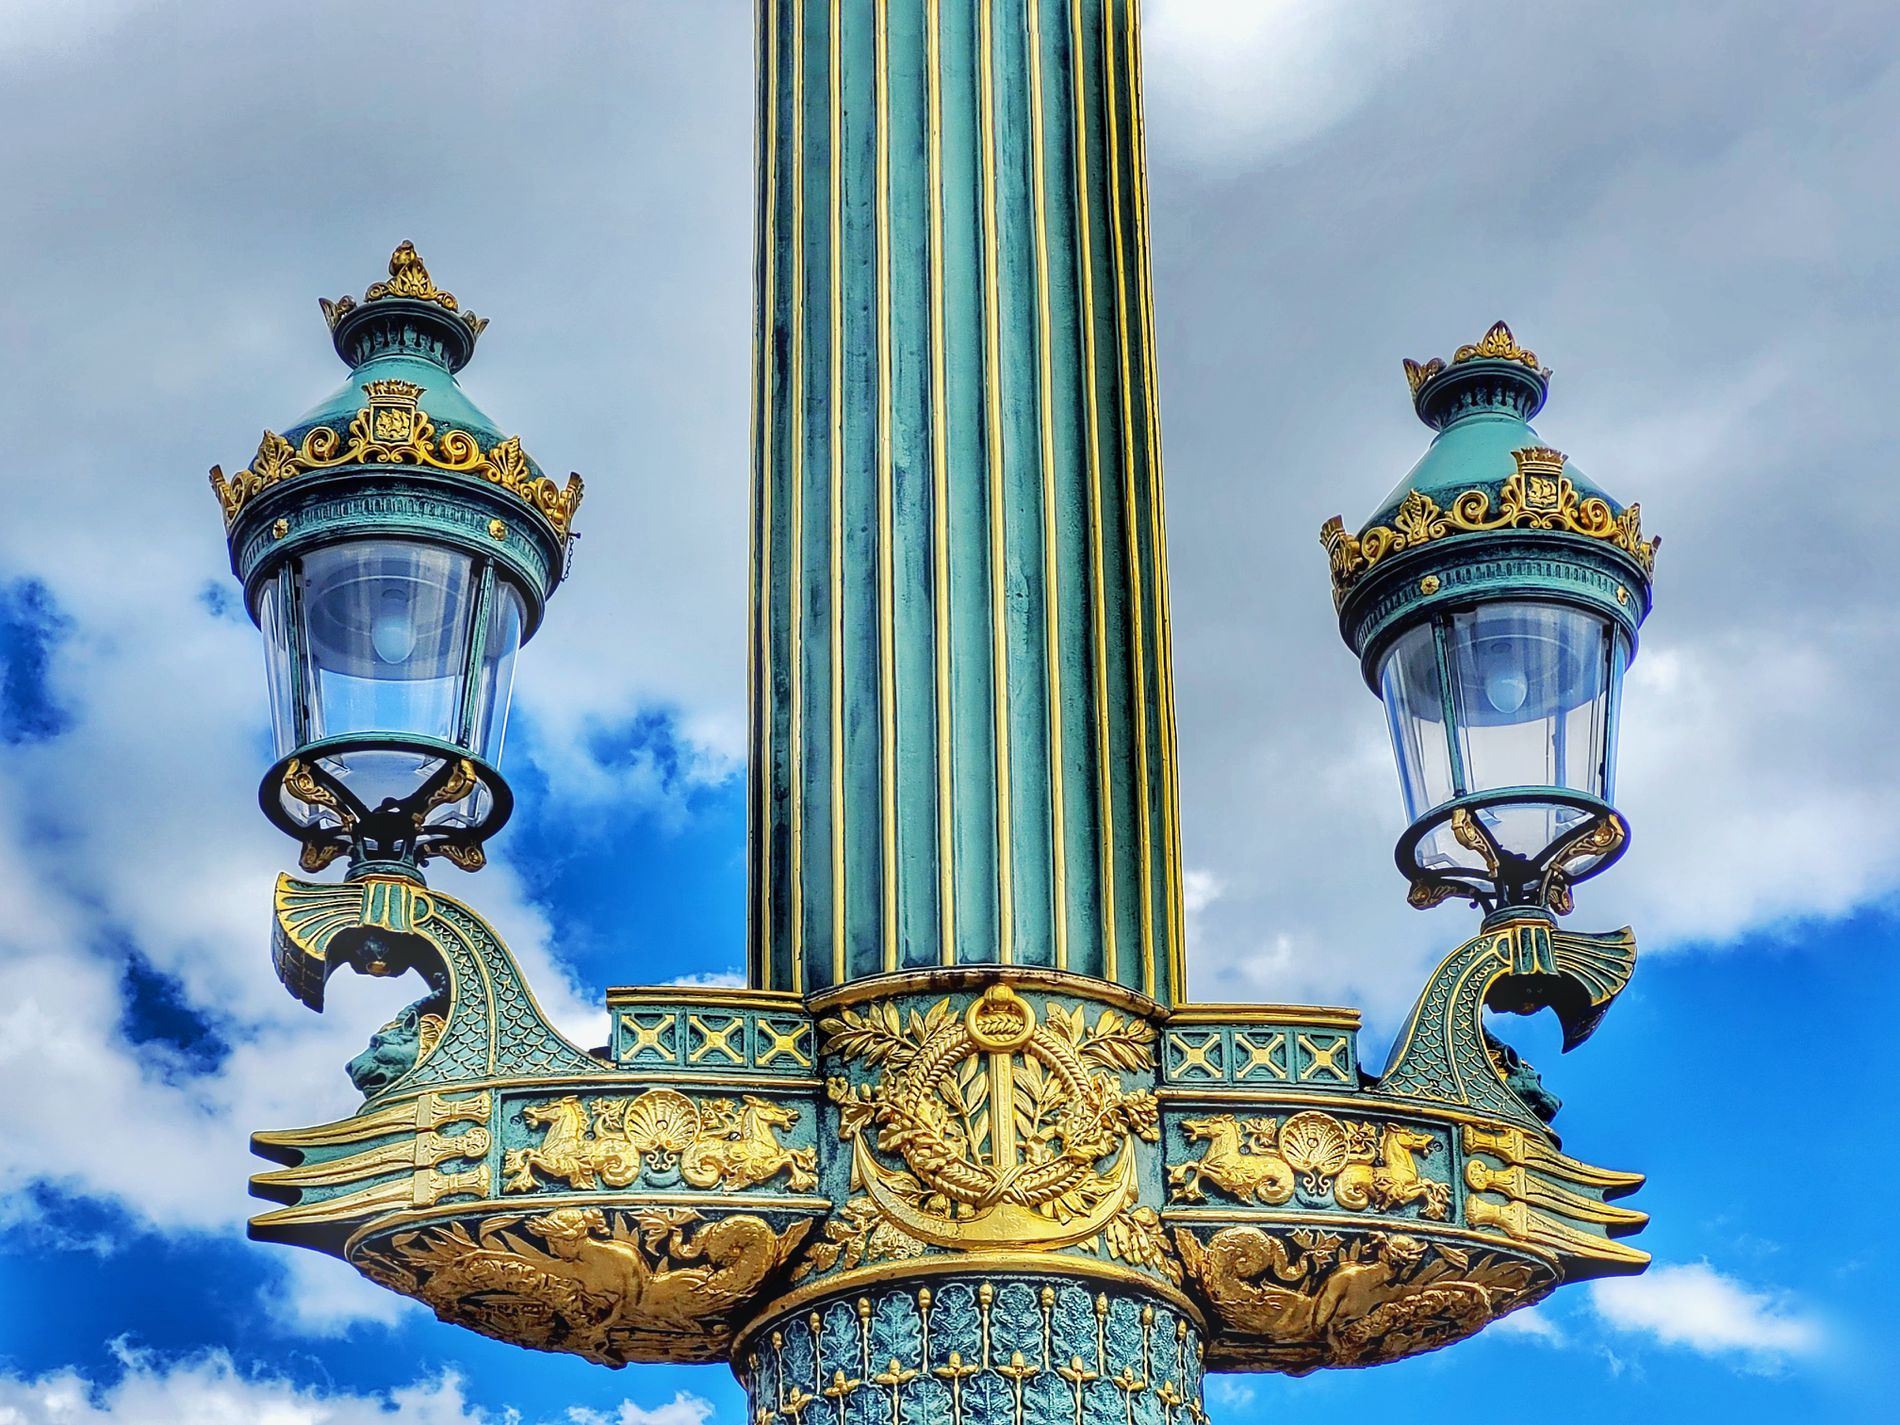
street lamp
The image is a street lamp colored post accented with gold trim.
 The lamp is set against a bright blue sky.
The low angle shot captures an ornate street lamp with a teal and gold post against a bright blue sky.
Labels: Lamp, Architecture, Building, Monastery, Lamp Post, Lampshade, sky, clouds, street lamp